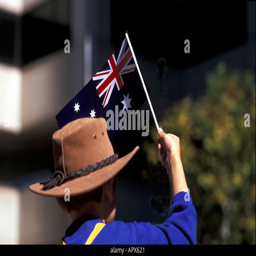
person sitting on shoulders patriotically waving the flag